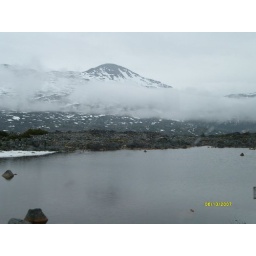
View of the lake ontop of the mountain in Canada